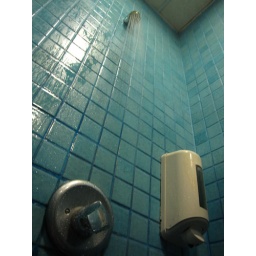
The shower delivers water so close to the wall that you have to flatten yourself against the wall to get any water on yourself.